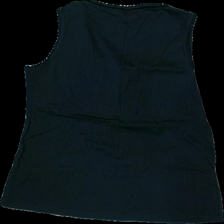
View: back
Type: Top
Category: Ladies
Brand: Lindex
Colors: Black
Material: 100% Cotton
Pattern: Lace
Cut: Regular
Size: L
Season: All
Price range: 50-100
Recommended usage: Reuse
Description: black top with lace details